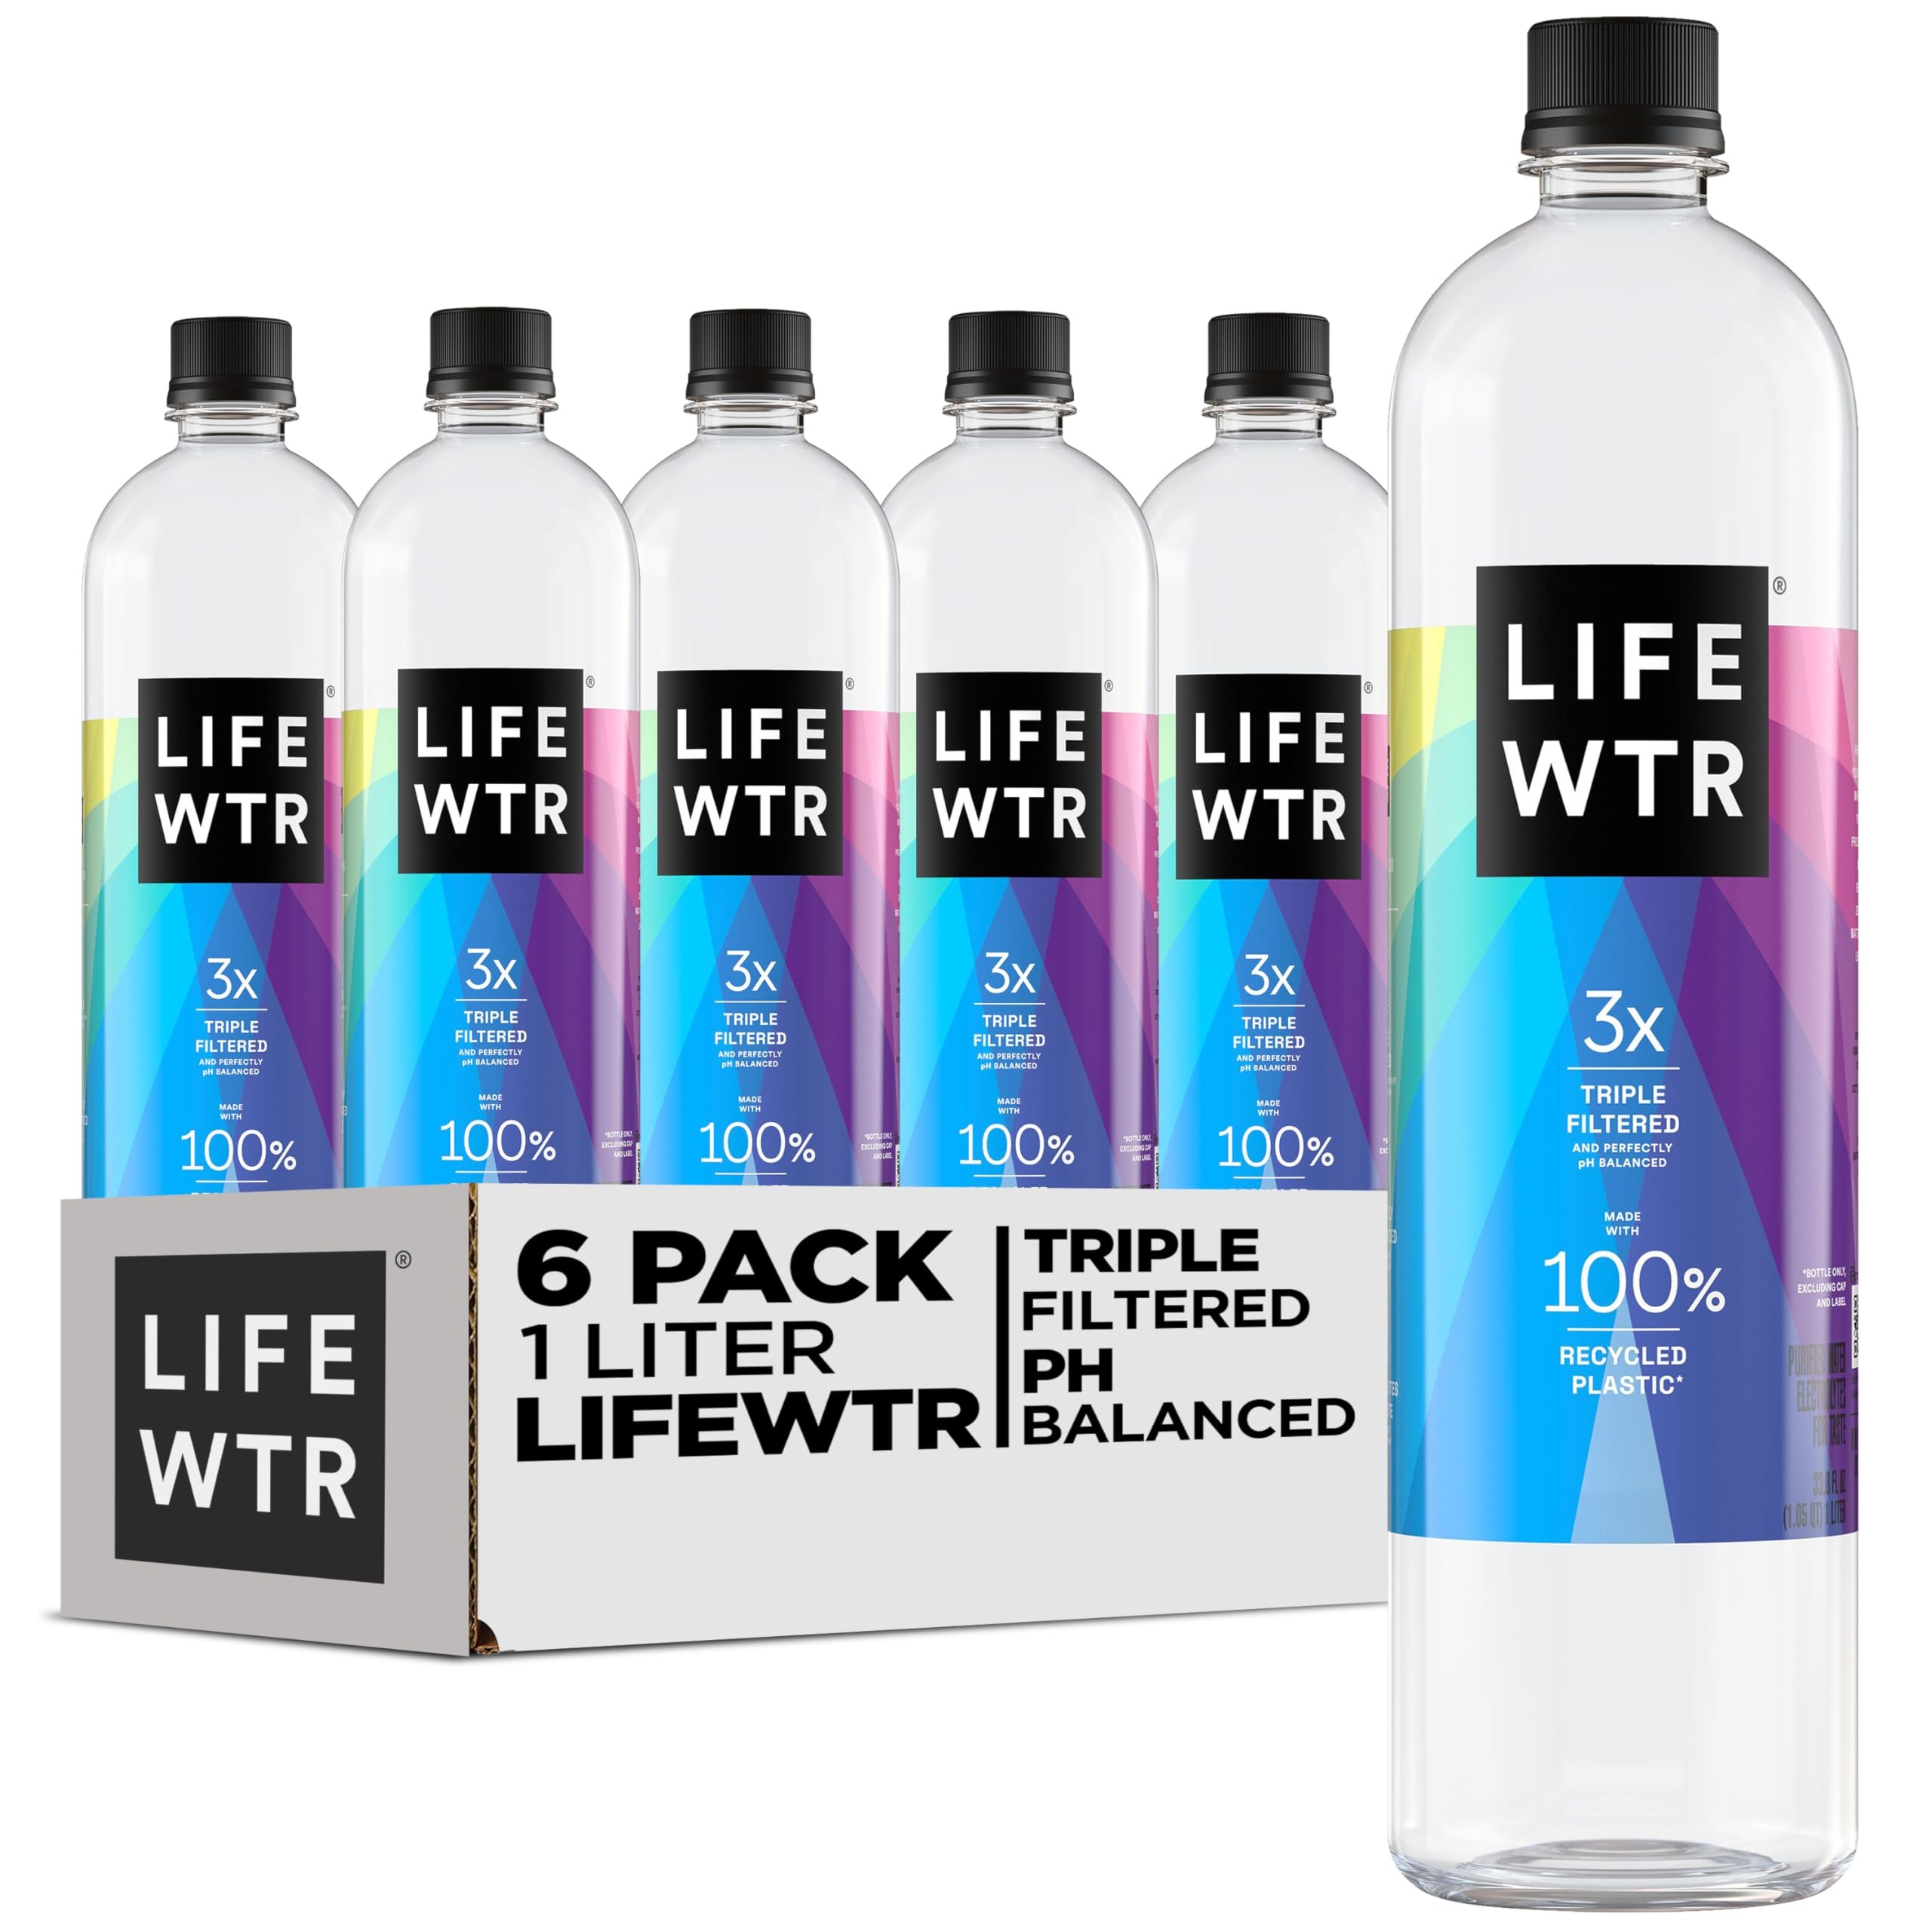
Item Name: LIFEWTR Premium Purified Water, pH Balanced with Electrolytes, 100% recycled plastic bottles, 33.8 Fl Oz, 1L (Pack of 6)
Bullet Point 1: Includes 6 (1L) bottles of LIFEWTR Premium Purified, pH balanced with Electrolytes Water
Bullet Point 2: LIFEWTR bottles provide a beautiful canvas for creativity, featuring rotating label motifs created by emerging artists, whose work will serve as a spark of creativity and dose of inspiration
Bullet Point 3: PH Balanced: the pH of LIFEWTR is in the range of 6.4 to 7.4
Bullet Point 4: Electrolytes for taste: LIFEWTR contains the electrolytes Magnesium Sulfate and Potassium Bicarbonate, which are added for taste
Bullet Point 5: Purified: We purify our water using reverse osmosis, and then add electrolytes back in to give LIFEWTR its pure, clean taste
Bullet Point 6: rPET bottles: made from 100% recycled plastic
Value: 202.8
Unit: Fl Oz

Price: 10.99